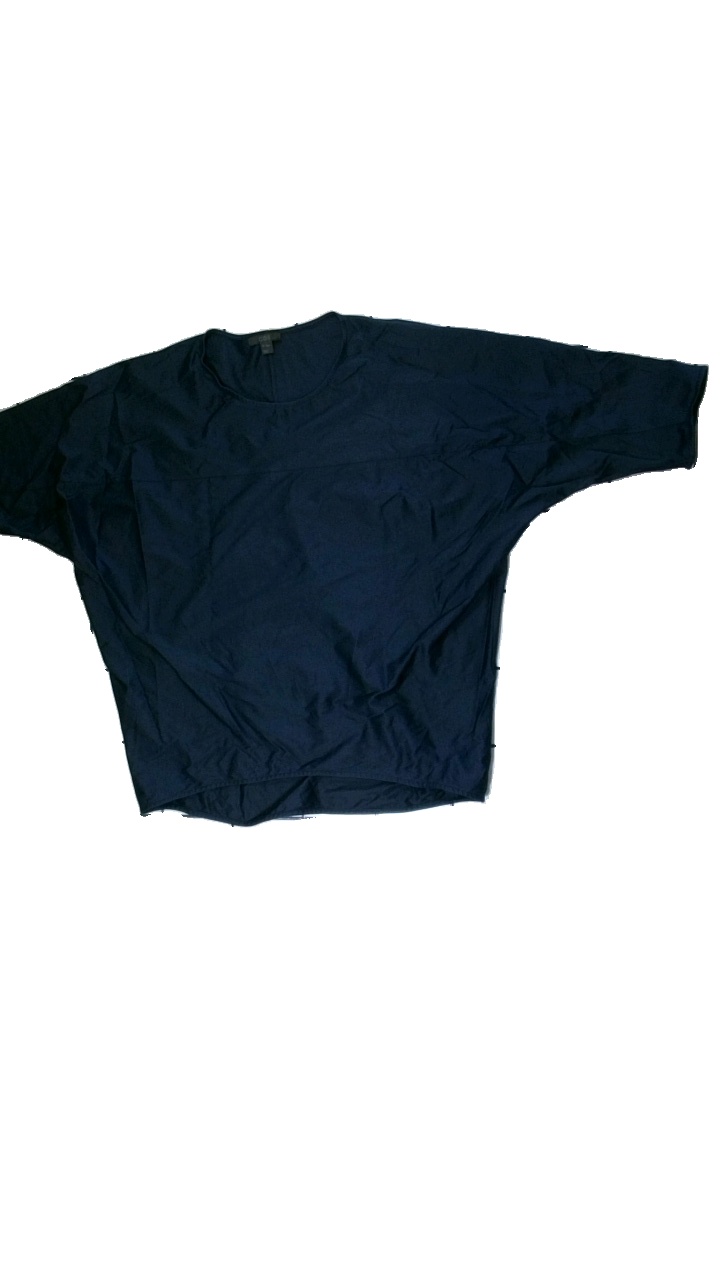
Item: T-shirt (Ladies)
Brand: Cos
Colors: Blue
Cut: Oversize
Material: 100% Cotton
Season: All
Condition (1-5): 5
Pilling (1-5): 5
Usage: Reuse
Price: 50-100